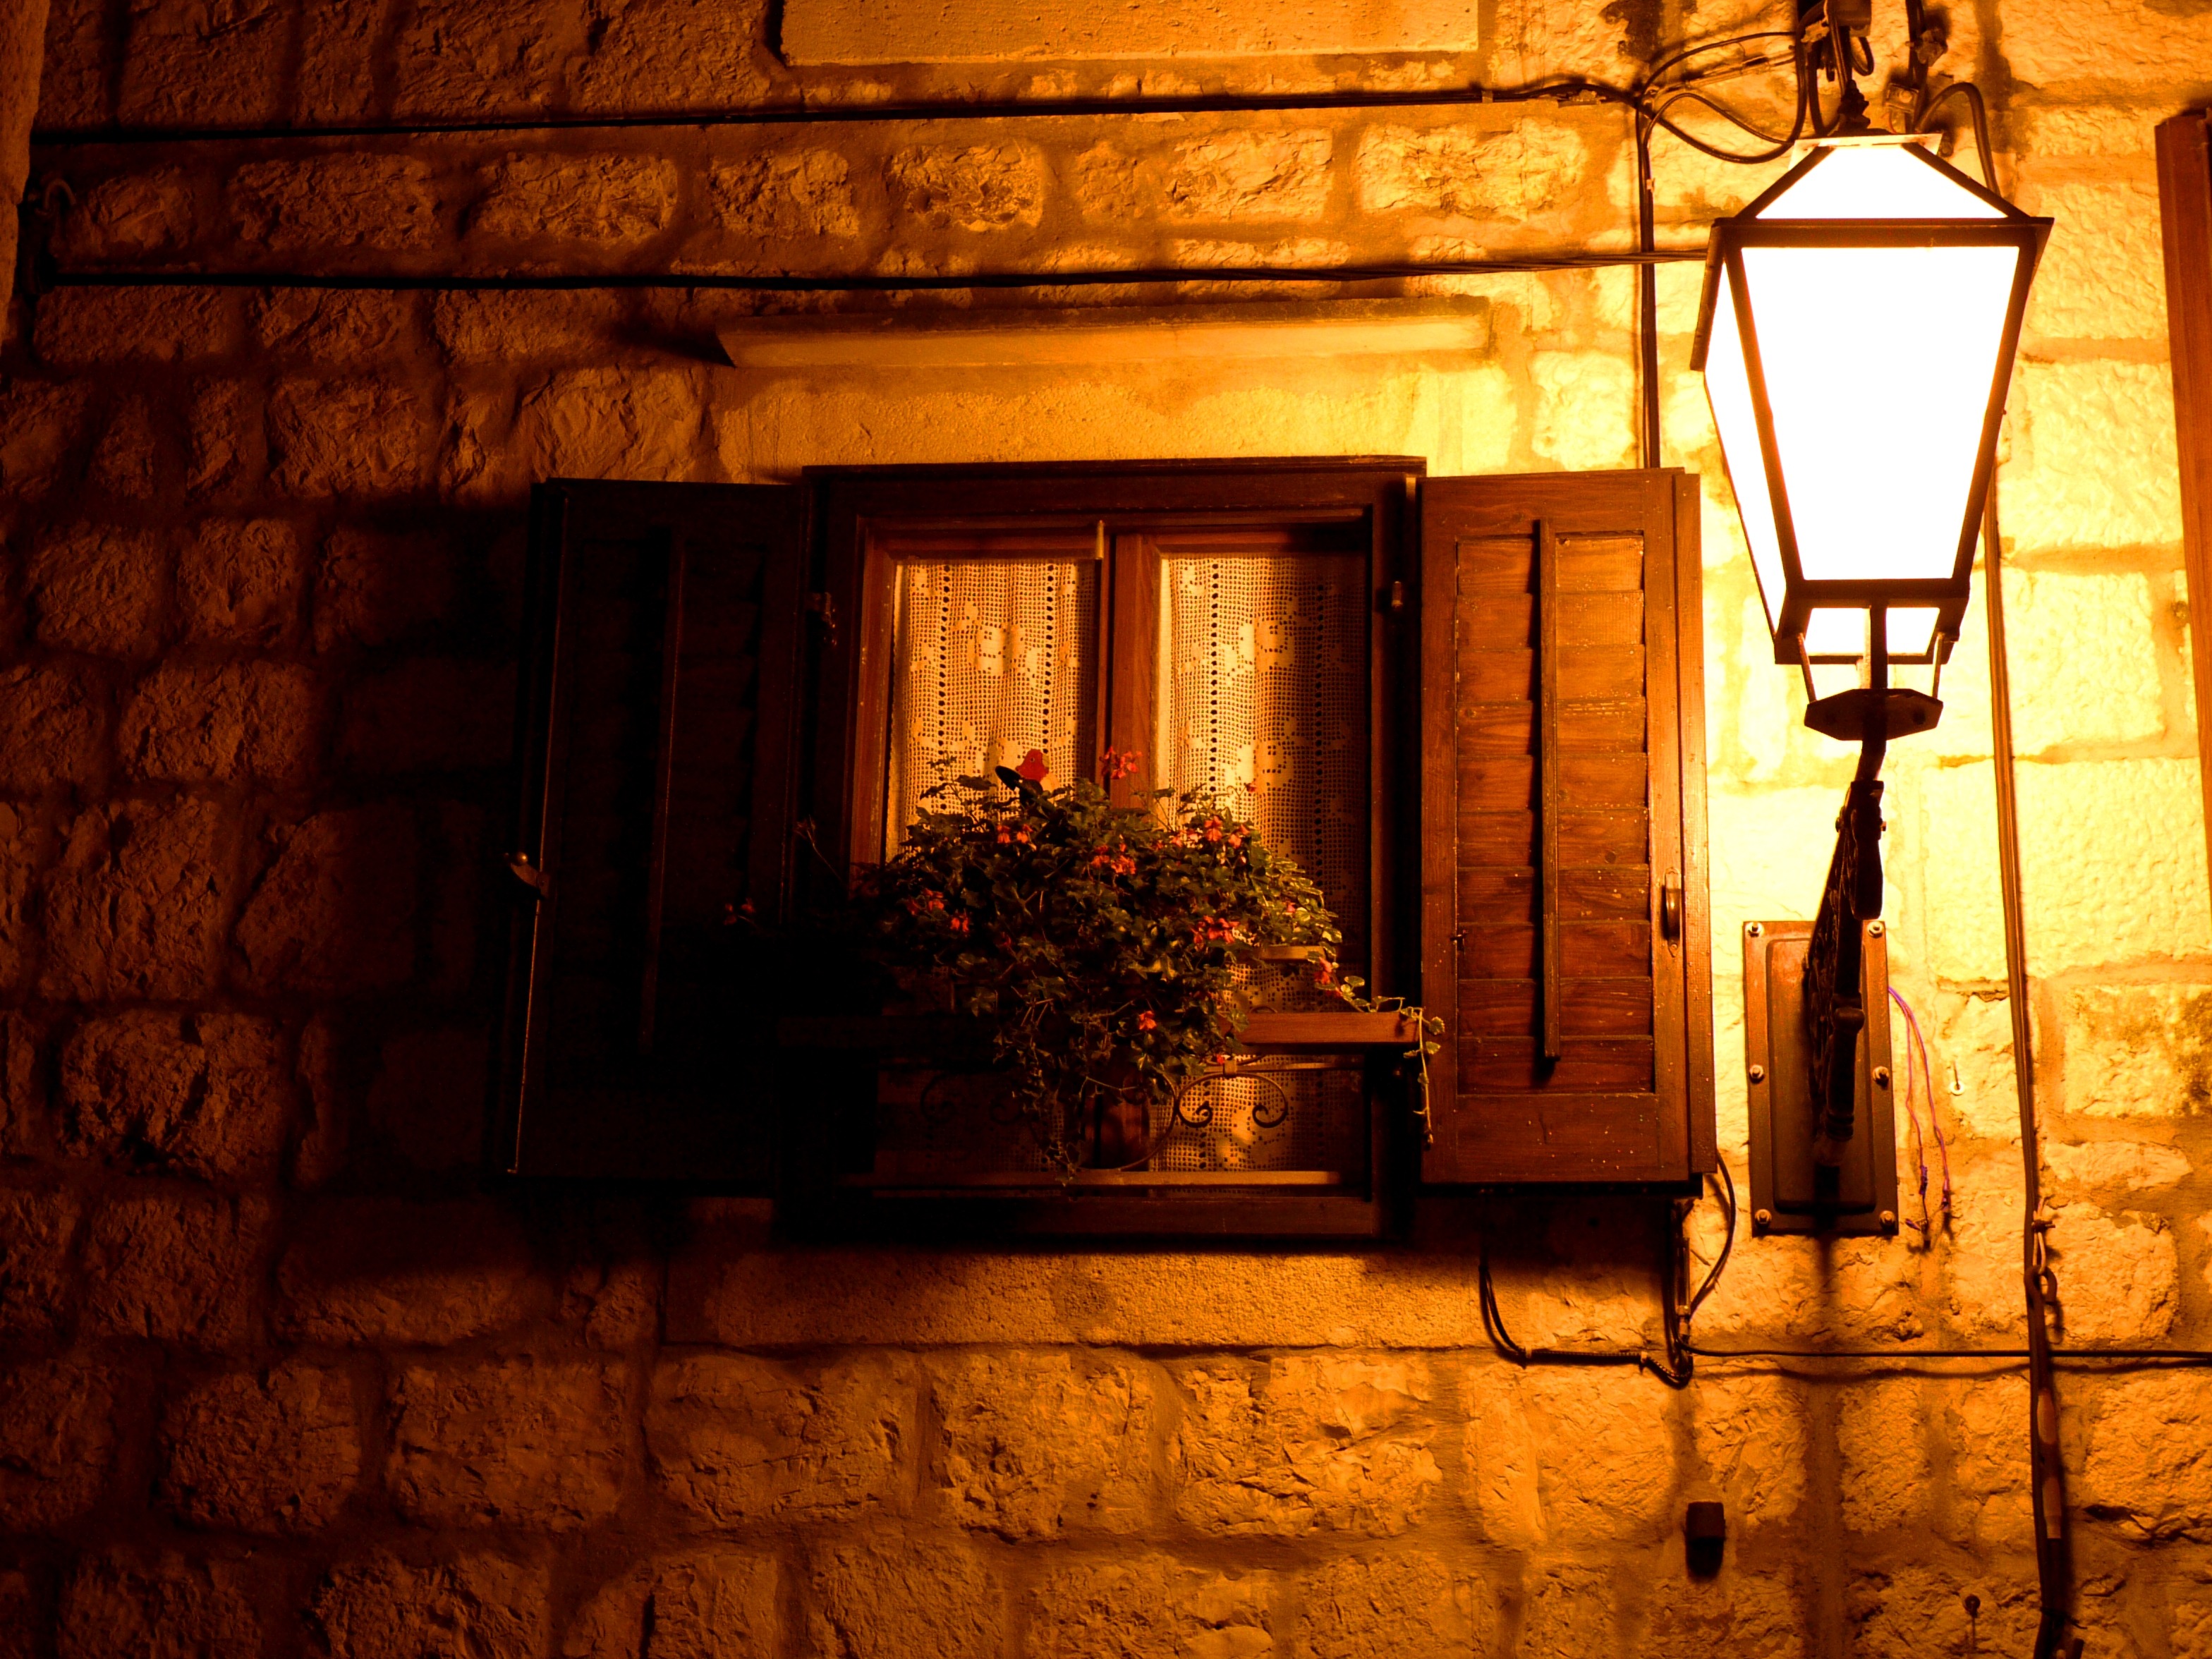
light, wood, night, house, sunlight, window, wall, evening, color, shadow, holiday, romance, darkness, lighting, interior design, croatia, temple, abendstimmung